Mud Bay Logging Company

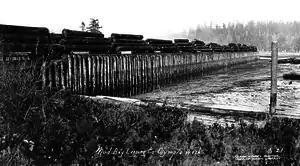
Log cars of the Mud Bay Logging Company at the Mud Bay log dump

By 1913, the company operated of rail track, and was equipped with two Baldwin engines and one Heisler locomotive.